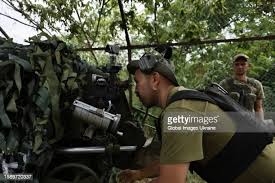
Label: Self Propelled Artillery